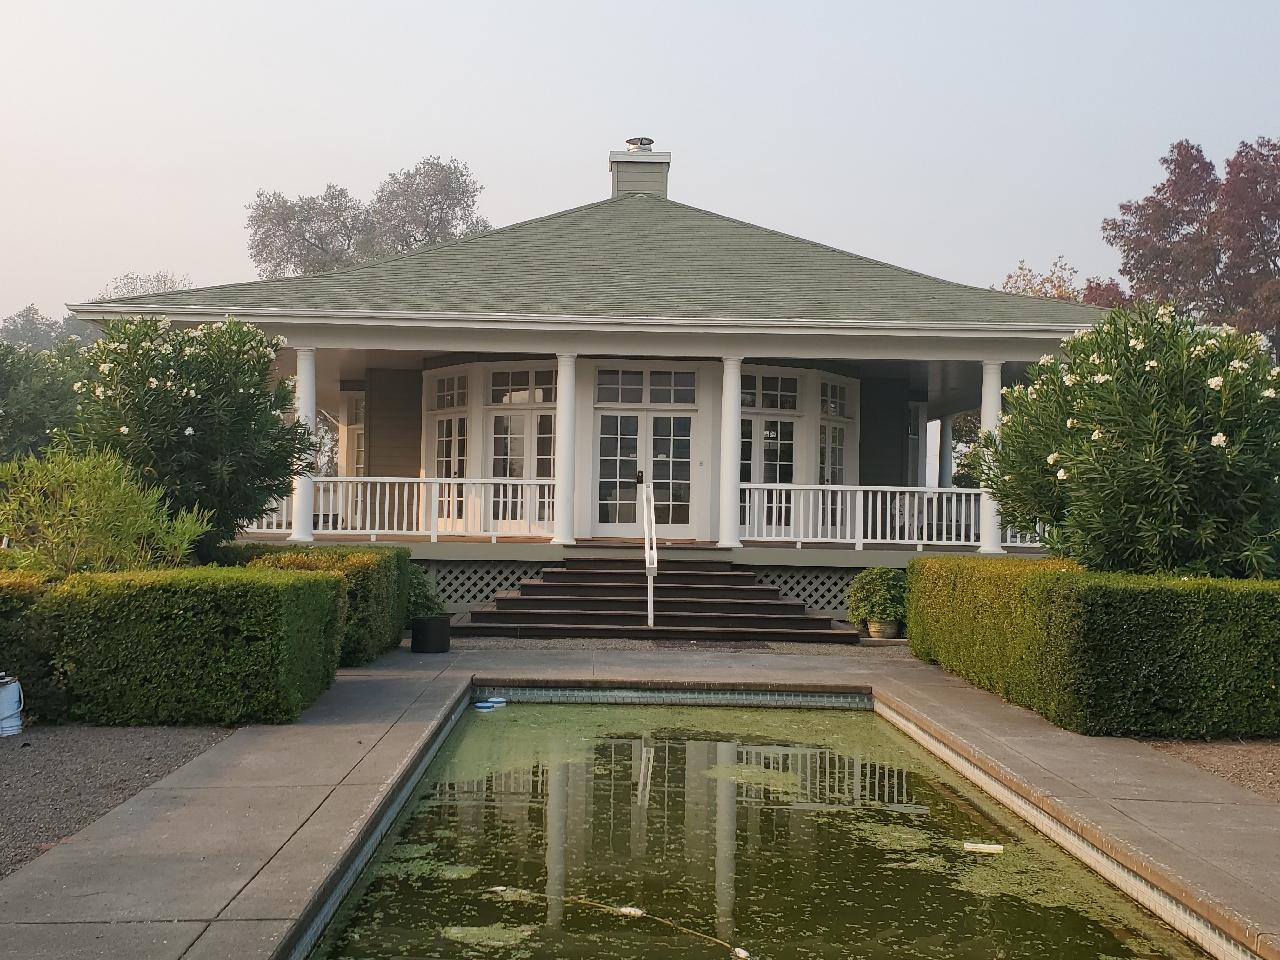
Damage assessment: no_damage